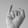
ASL letter: I